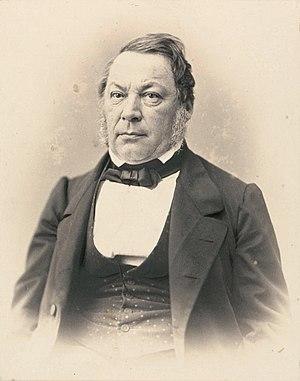
Johann Caspar Bluntschli, né le 7 mars 1808 à Zurich et mort le 21 octobre 1881 à Karlsruhe, est un juriste et un homme politique suisse, professeur à l'Université de Zurich et théoricien du fédéralisme.